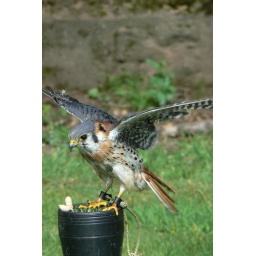
various birds of prey in the castle grounds